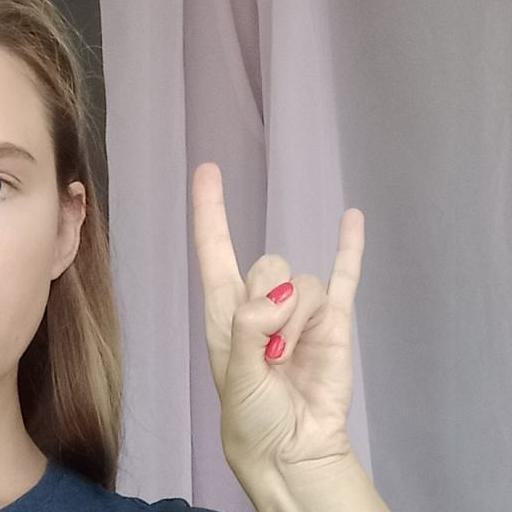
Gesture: rock